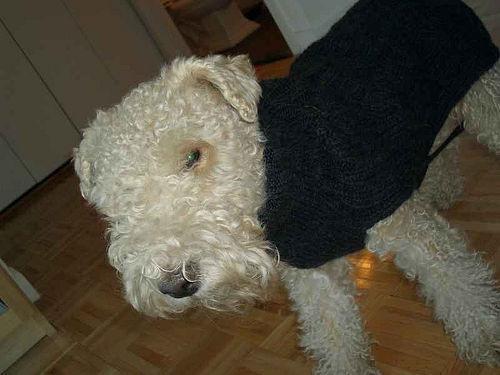
Lakeland_terrier